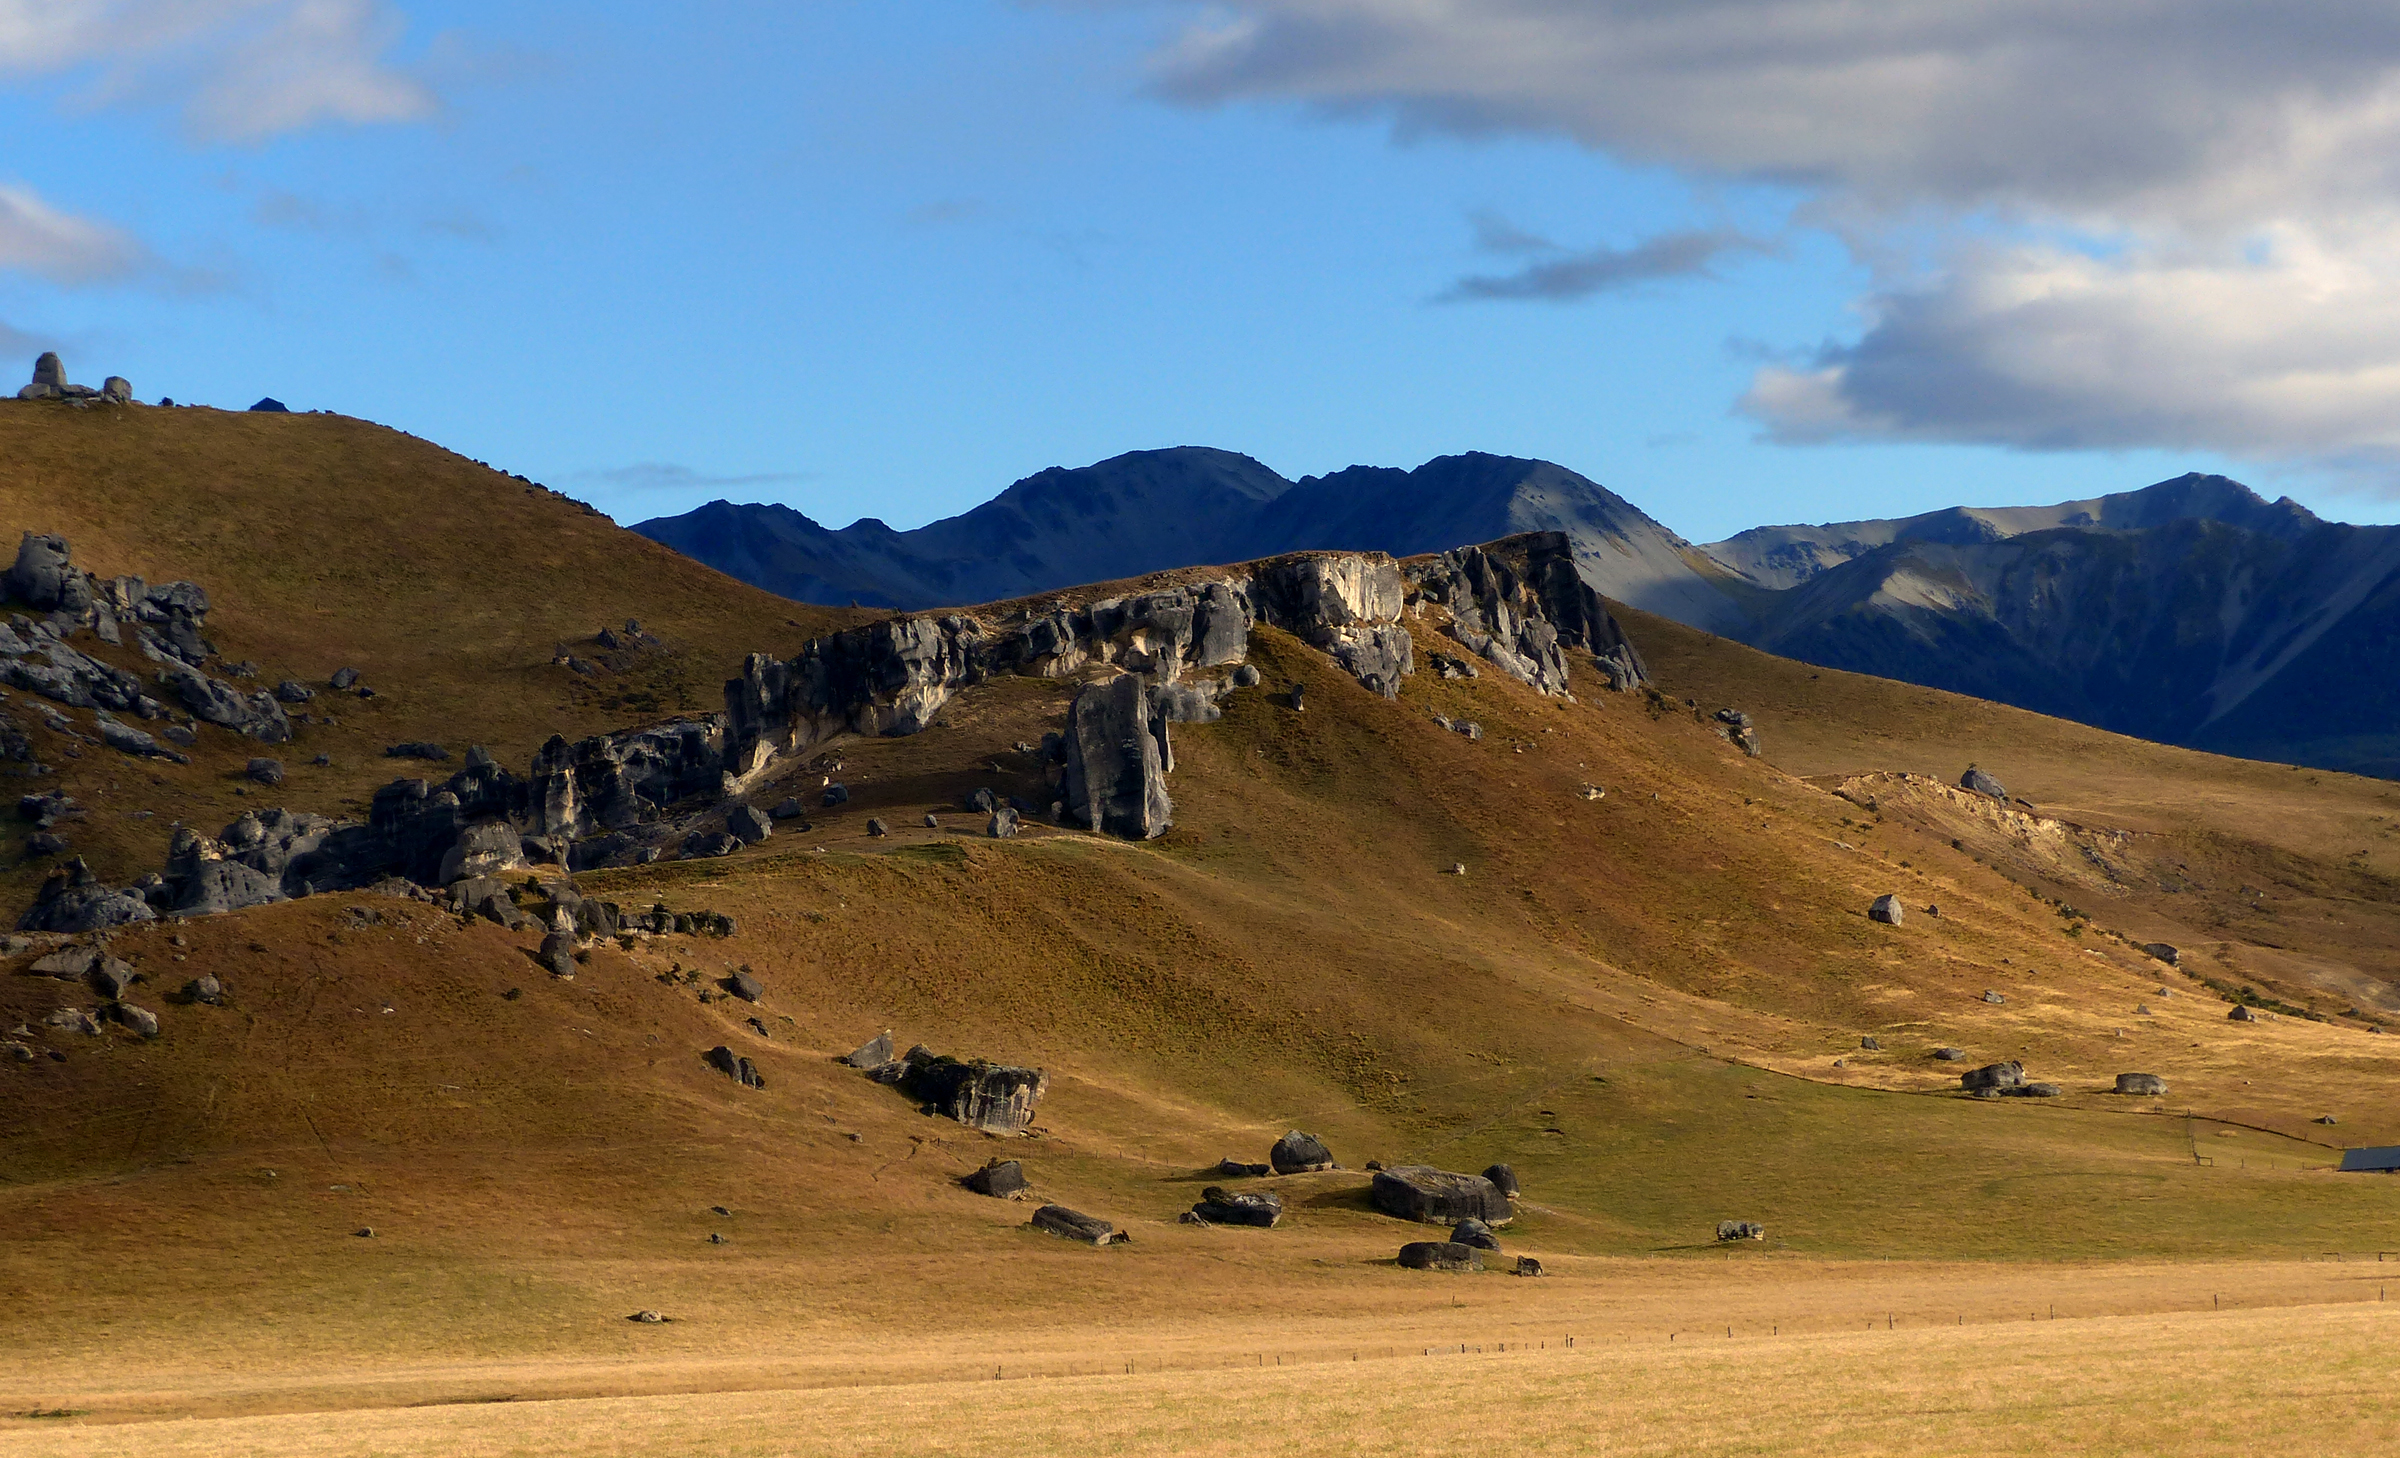
landscape, wilderness, mountain, cloud, hill, lake, valley, mountain range, terrain, ridge, plain, rocks, mountains, newzealand, plateau, flickrelite, fell, lumixfz200, landform, natural environment, geographical feature, mountainous landforms